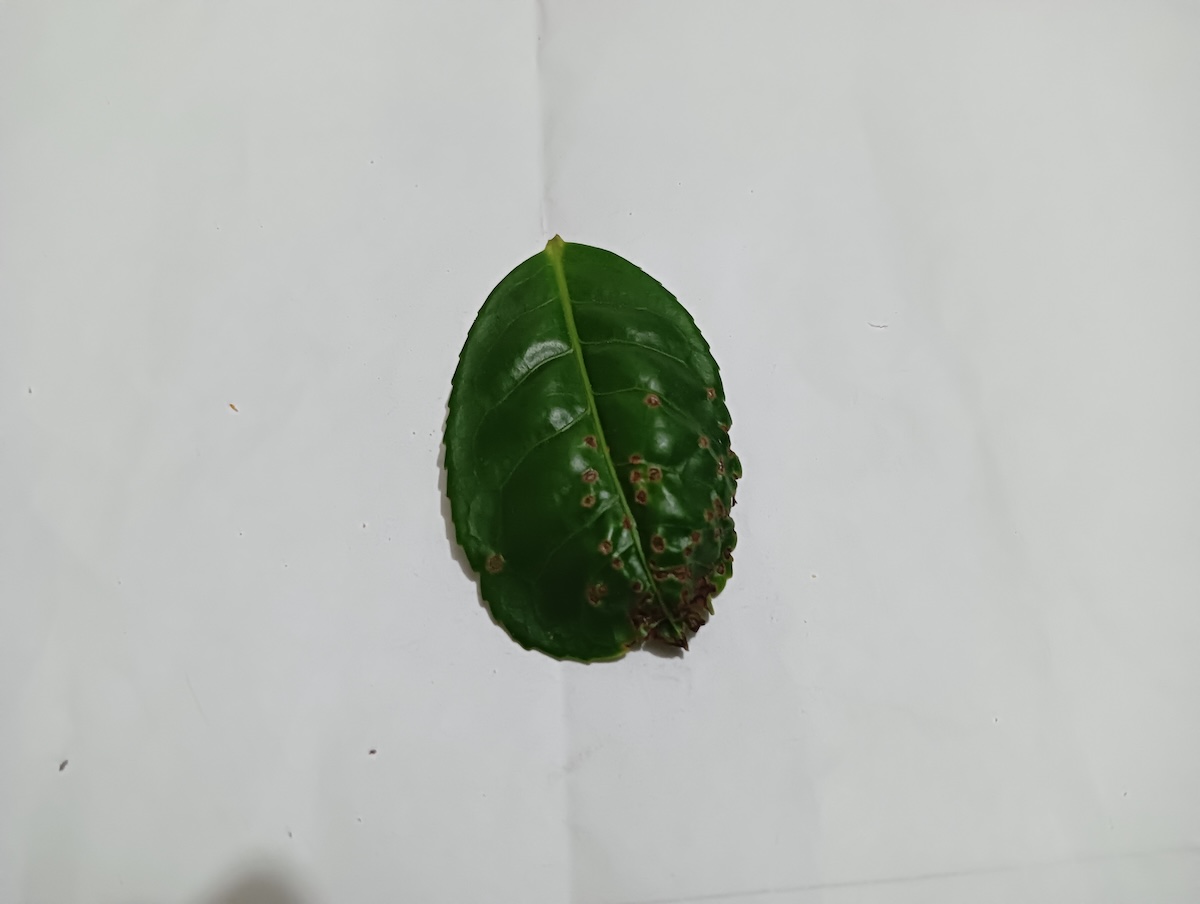
Label: Green mirid bug